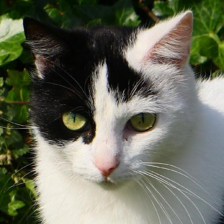
Label: animals